Workers' Party of North Korea

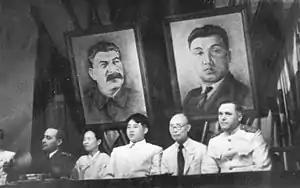
Founding joint plenum of the New People's Party and the North Korea Bureau of the Communist Party of Korea on 28 August 1946

The merger of the North Korea Bureau of the Communist Party of Korea and the New People's Party can be seen as analogous to similar mergers taking place in Eastern Europe in the years following the Second World War, such as the formation of the Socialist Unity Party of Germany and the Hungarian Working People's Party. The merger of the two parties was not uncomplicated. Between the two there were differences in terms of social background of cadres and ideological profiles. The New People's Party had a significant following of intellectuals whereas the Communist Party was mainly based amongst workers and peasants. Moreover, the Korean communists had been riddled by internal differences, and different communist factions were present in the new unified party. At the time of the founding of the new party discussions emerged on the role of Marxism–Leninism as the ideological foundation of the party. At the inaugural congress of the party, Kim Il Sung stated that "…the Workers Party is a combat unit and the vanguard of the working masses. We must fight with our utmost to maintain the Party's purity, unity, and iron discipline. If we were to fight against the enemy without meeting these conditions within our ranks, it would be nothing less than folly.", arguing in favor of maintaining a Marxist–Leninist orientation.